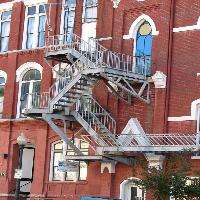
Weather: sun or clear